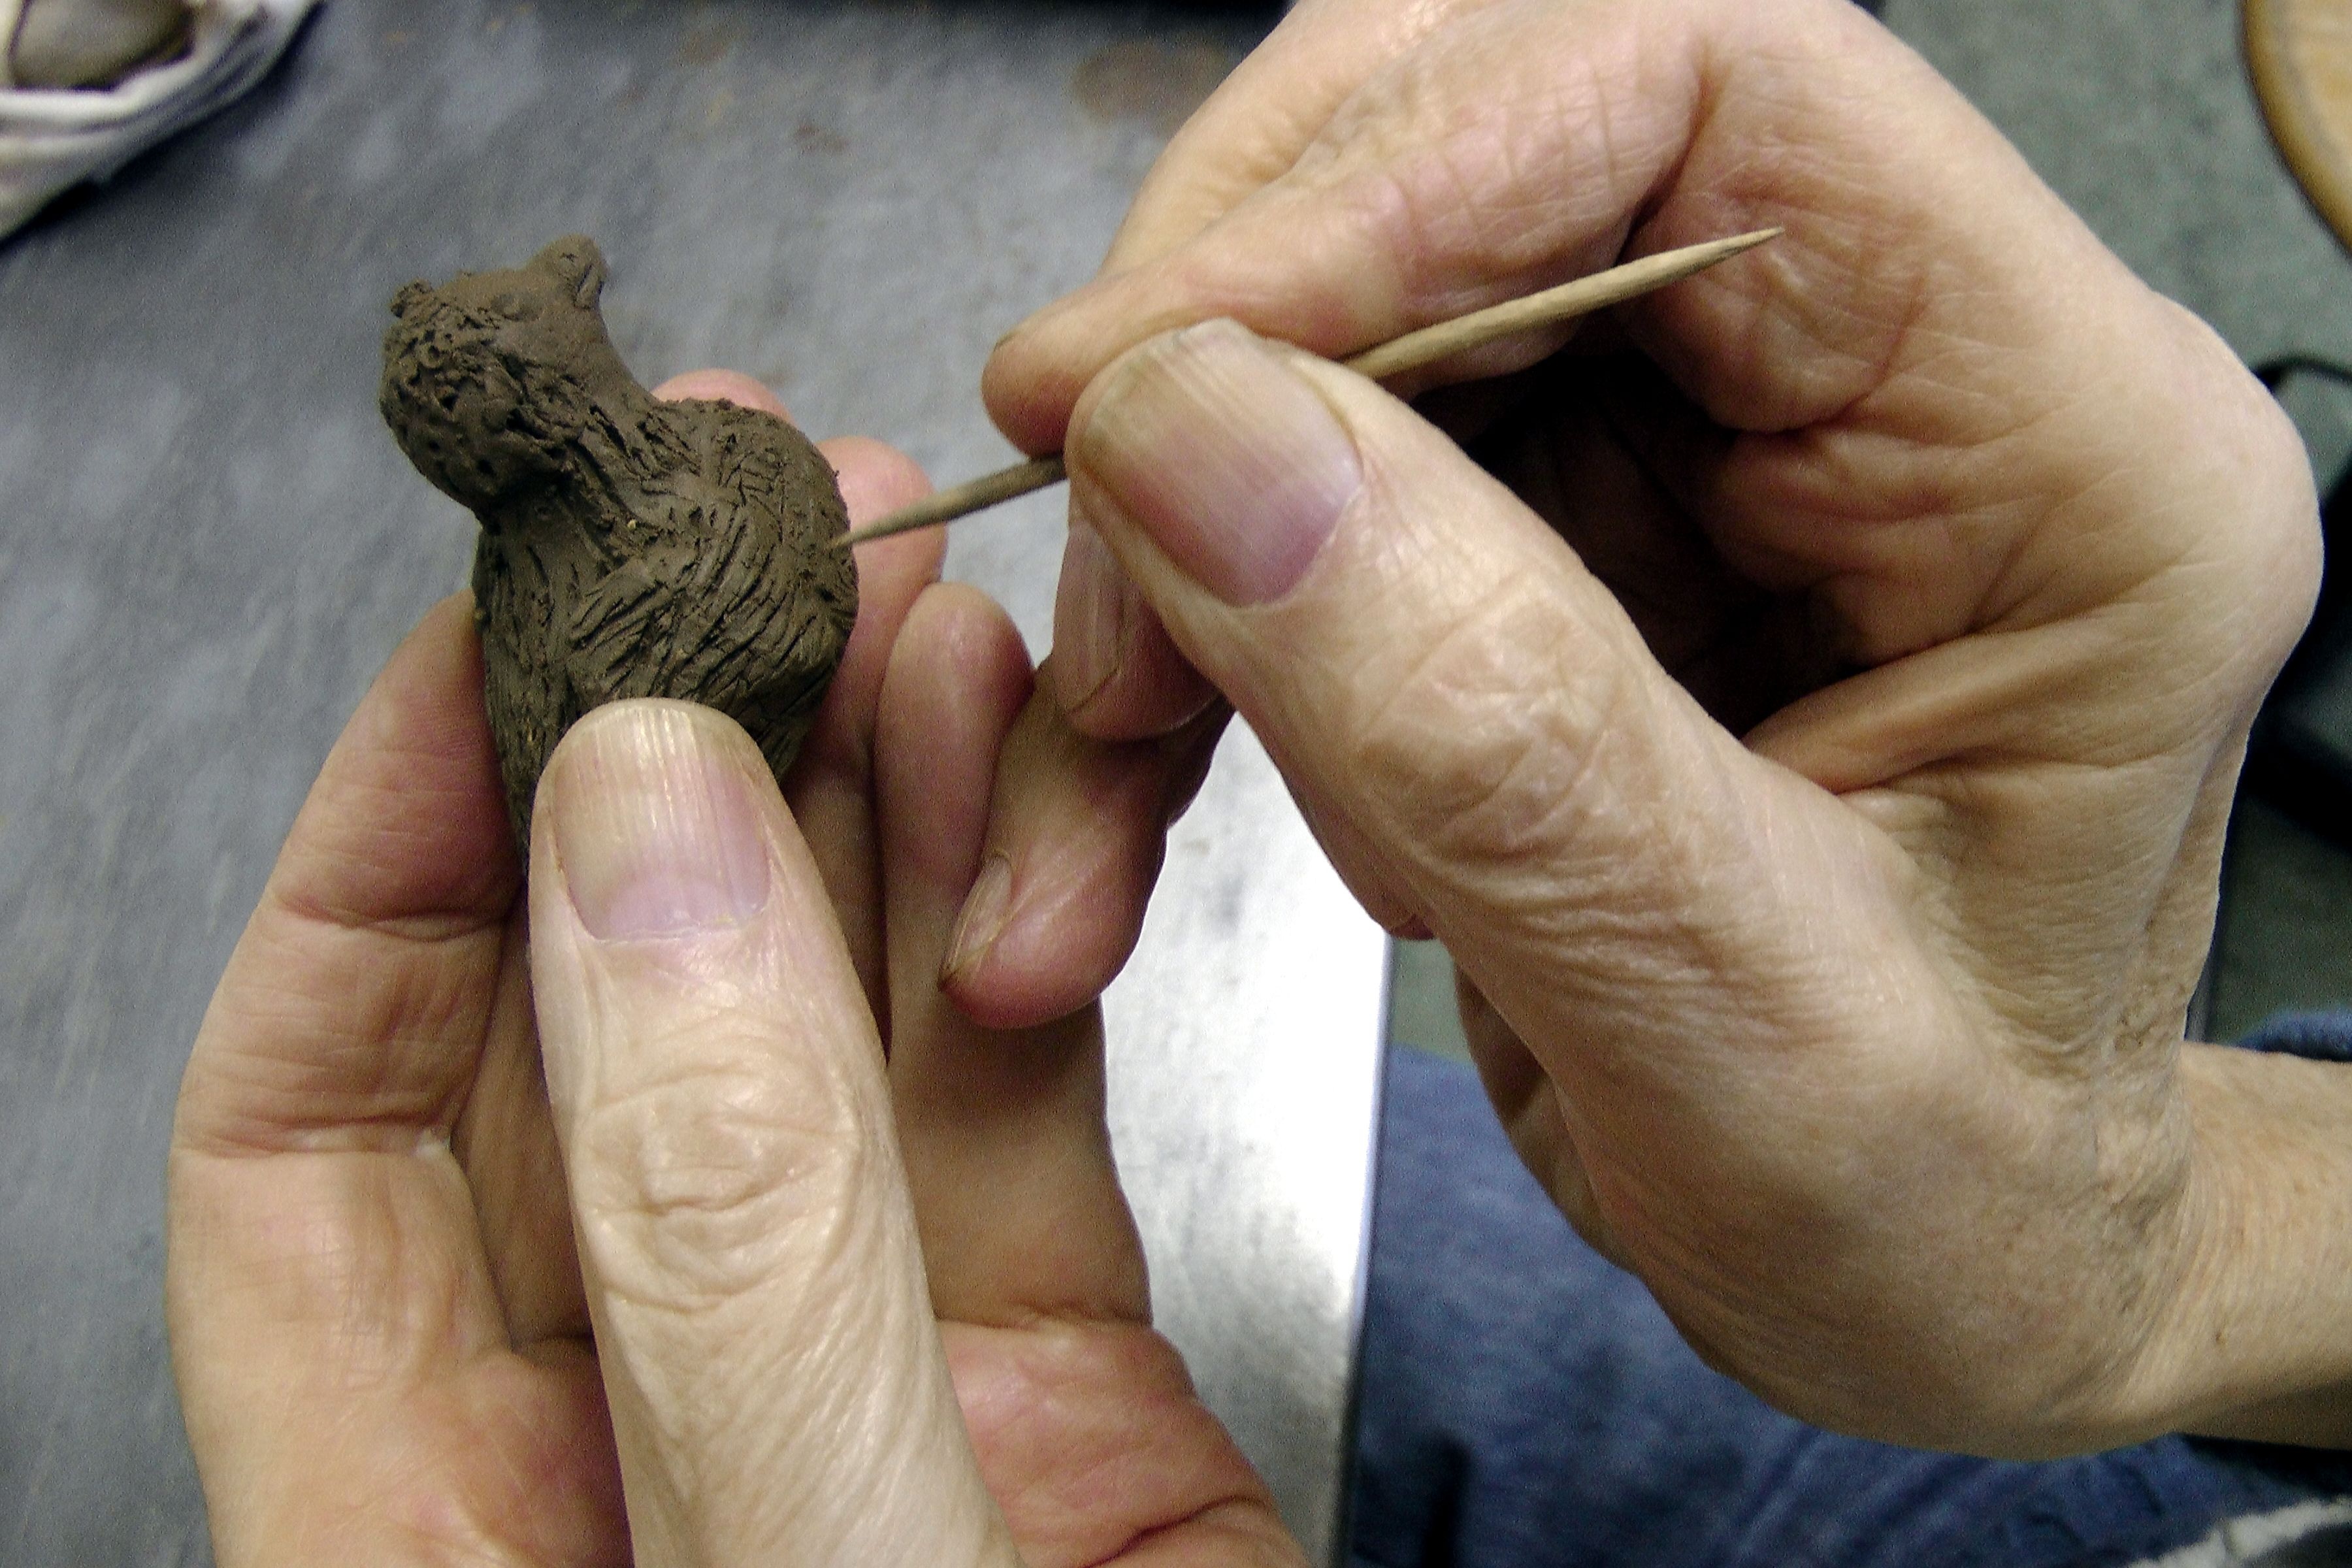
work, hand, wood, leg, finger, craft, hands, sound, organ, carving, form